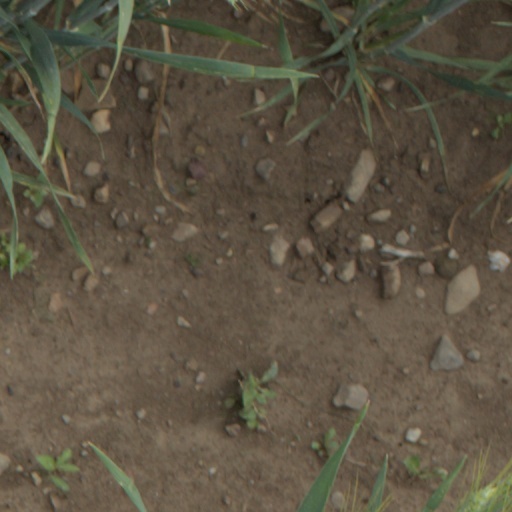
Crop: wheat